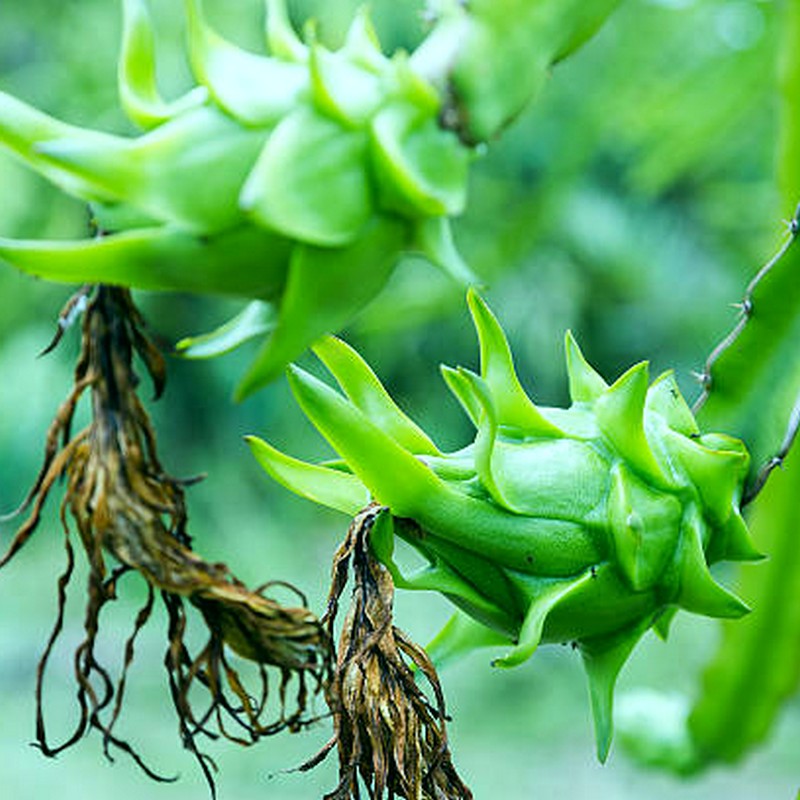
Label: Immature Dragon Fruit